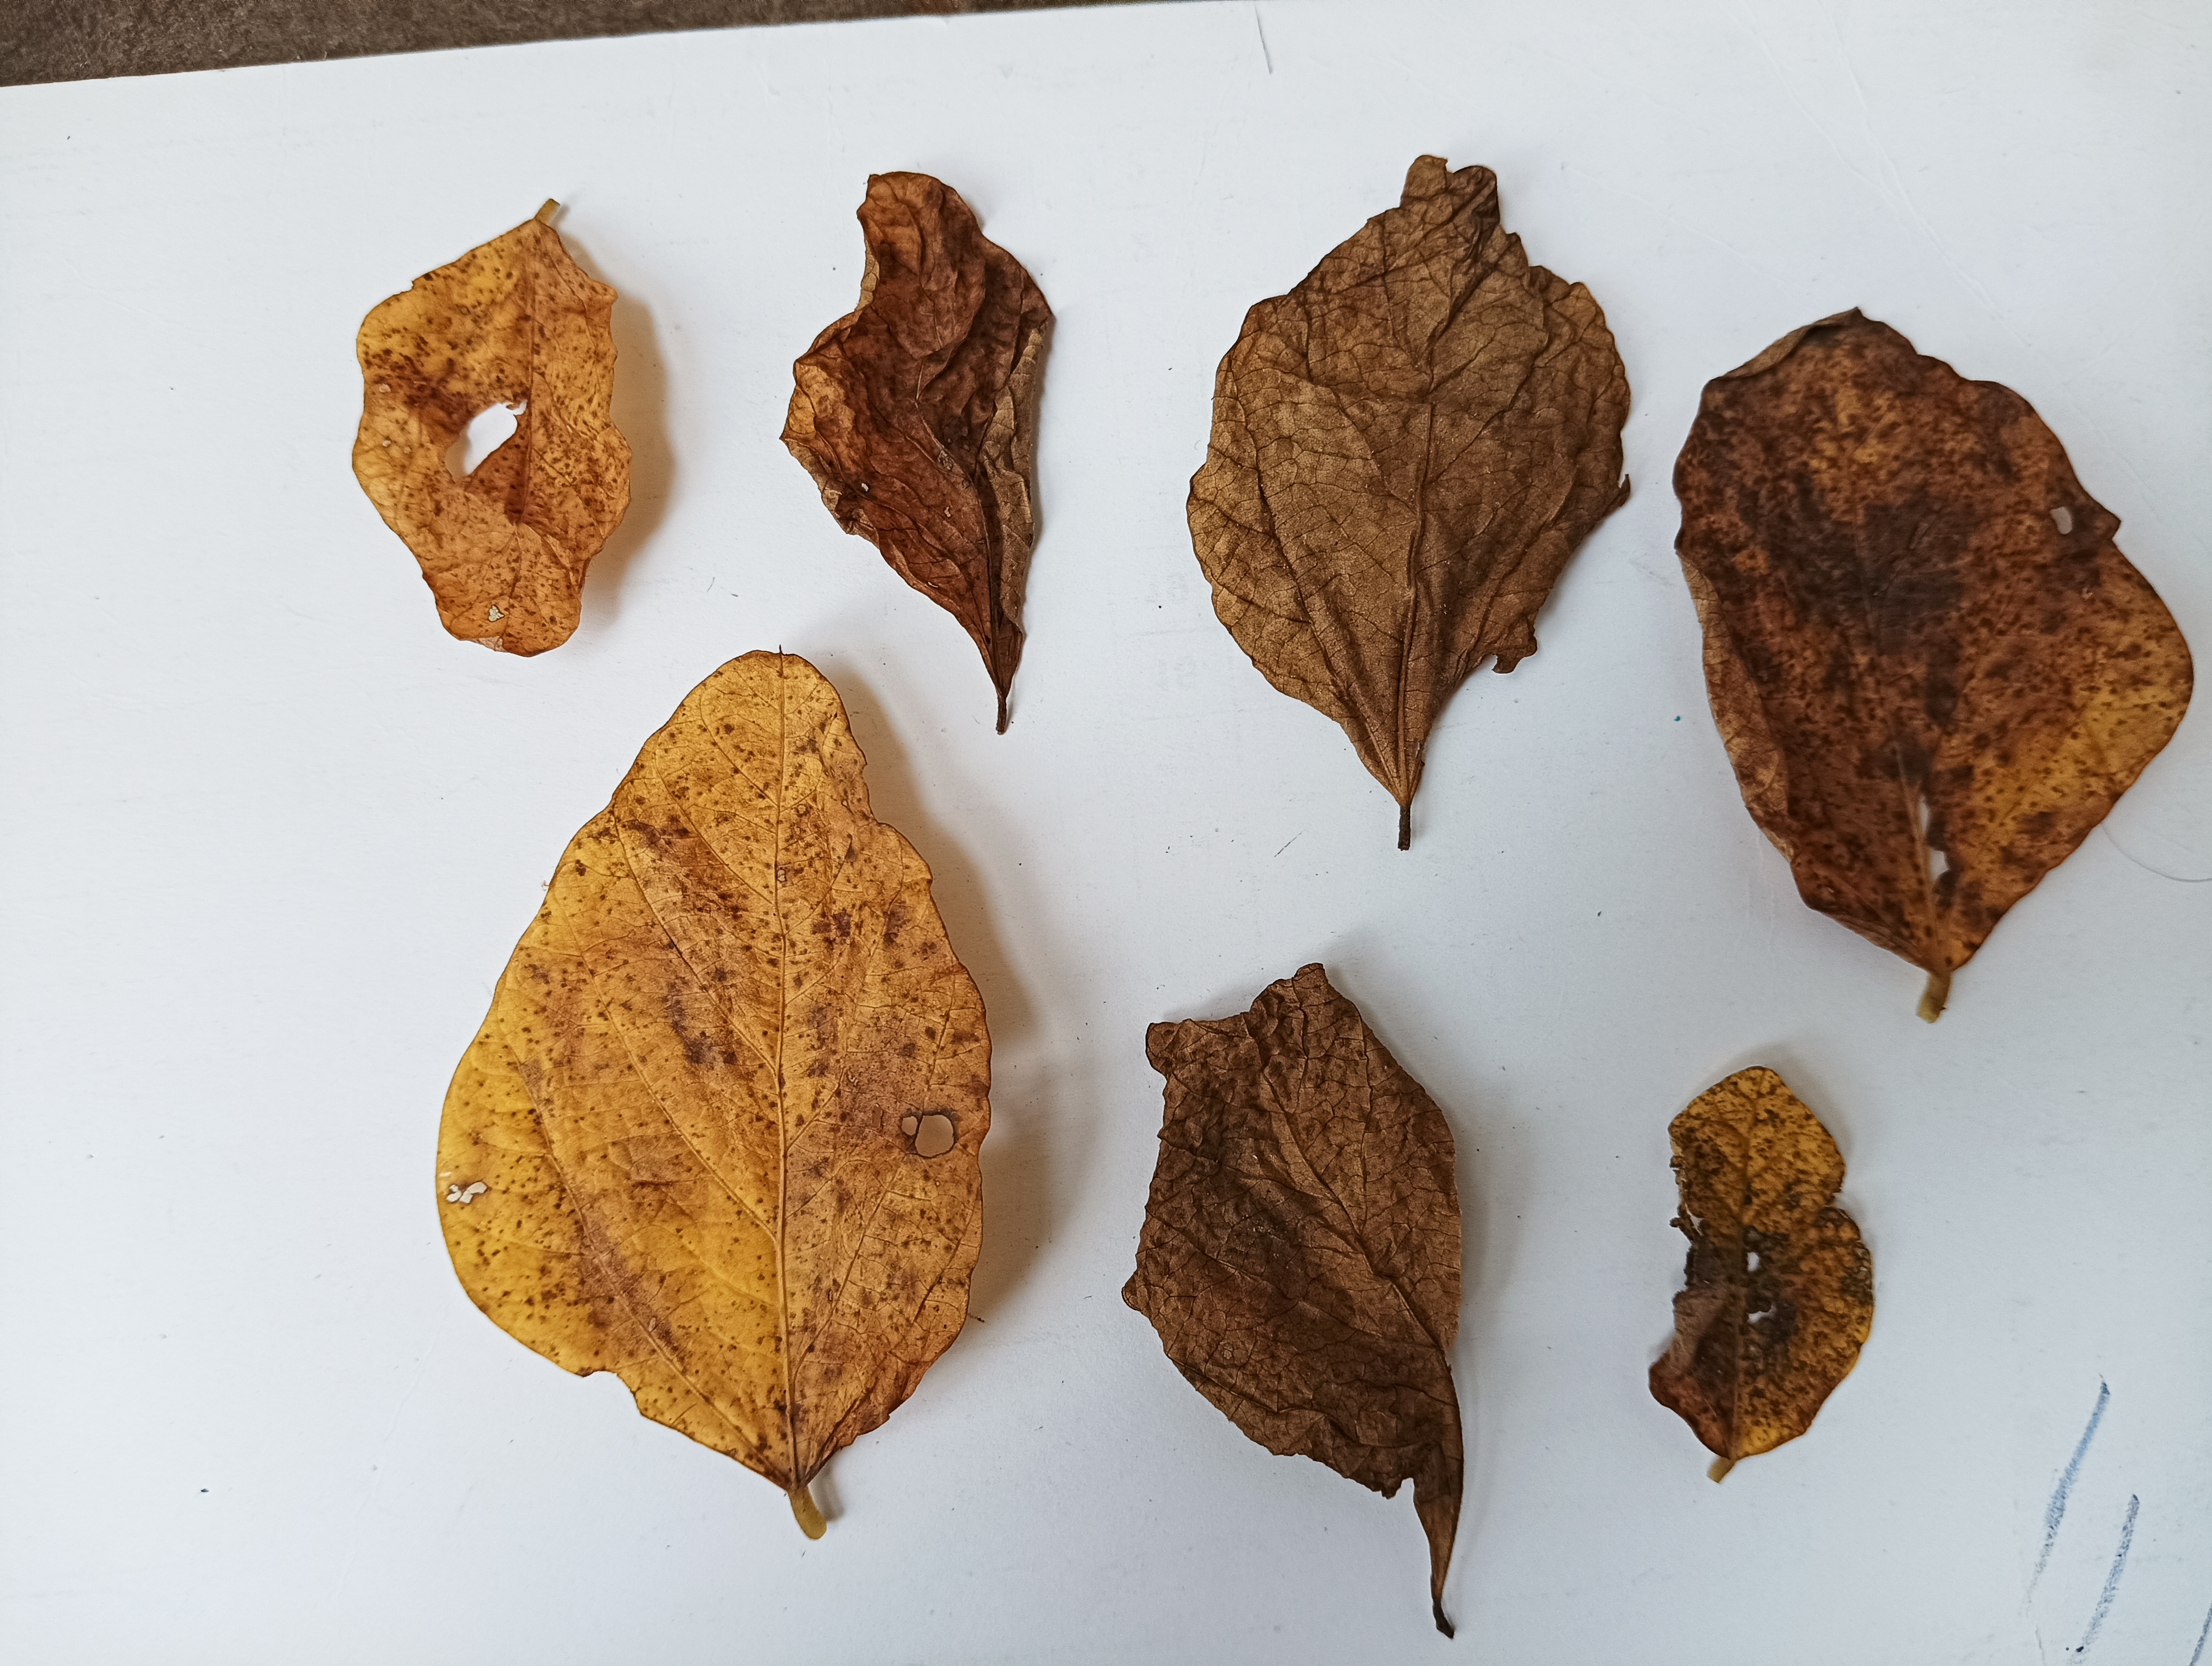
Label: Dry_leaf